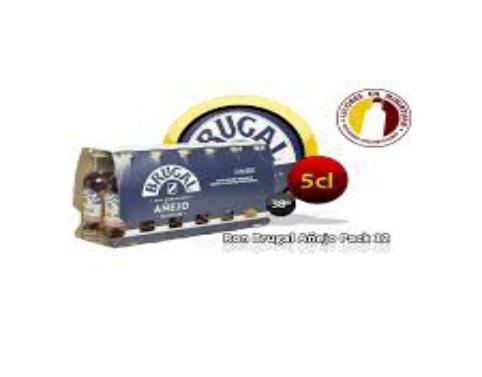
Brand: Brugal
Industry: Food